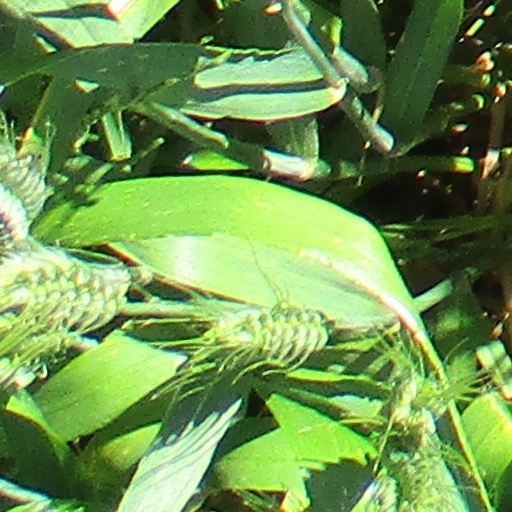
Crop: wheat